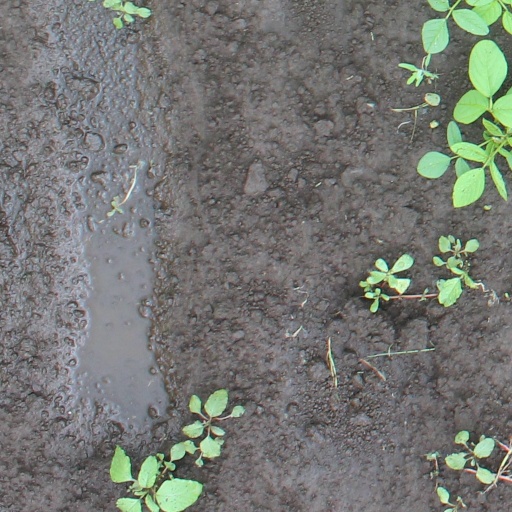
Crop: soybean